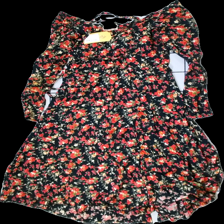
View: back
Type: Dress
Category: Ladies
Brand: Not in the list
Brand text on label: Aucoton
Colors: Black, Red, Green, Multicolor
Material: 100% Visc
Pattern: Floral print
Cut: Regular
Size: XXL
Season: All
Price range: 100-150
Recommended usage: Reuse
Comment: Vintage